Bazaar E Husn

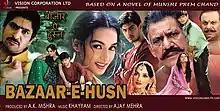
Theatrical release poster

Bazaar E Husn is a 2014 Indian Hindi-language film, based on Munshi Premchand’s renowned Urdu novel Bazaar-e-Husn, released on 18 July 2014. This film stars Reshmi Ghosh, Jeet Goshwami, Om Puri and Yashpal Sharma, and was written by Dhananjay Kumar.